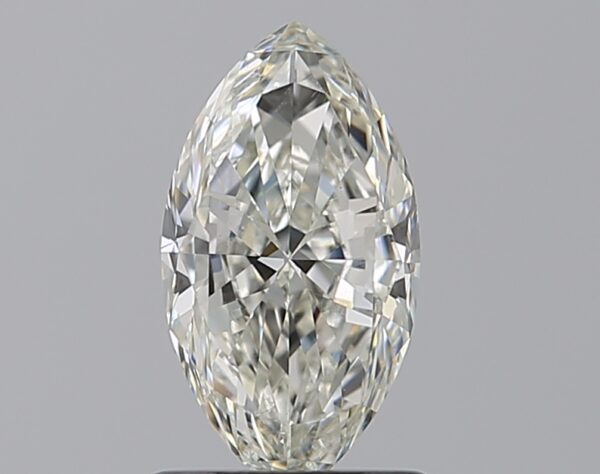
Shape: marquise
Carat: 1
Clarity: VS2
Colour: J
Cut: VG
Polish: EX
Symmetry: EX
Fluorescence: N
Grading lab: GIA
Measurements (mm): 9.39 x 5.12 x 3.15